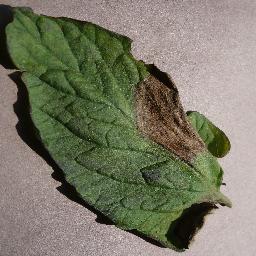
Label: Tomato___Late_blight